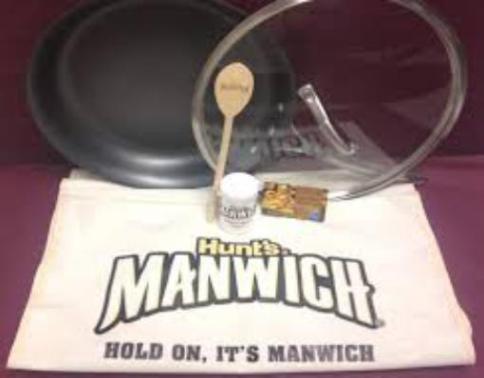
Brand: manwich
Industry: Food